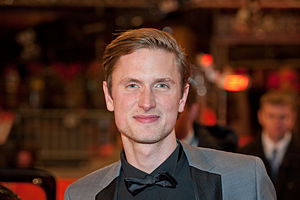
Mikkel Boe Følsgaard
Mikkel Boe Følsgaard er en dansk skuespiller, kendt både for sin rolle i filmene En Kongelig Affære og tv-serien Arvingerne.